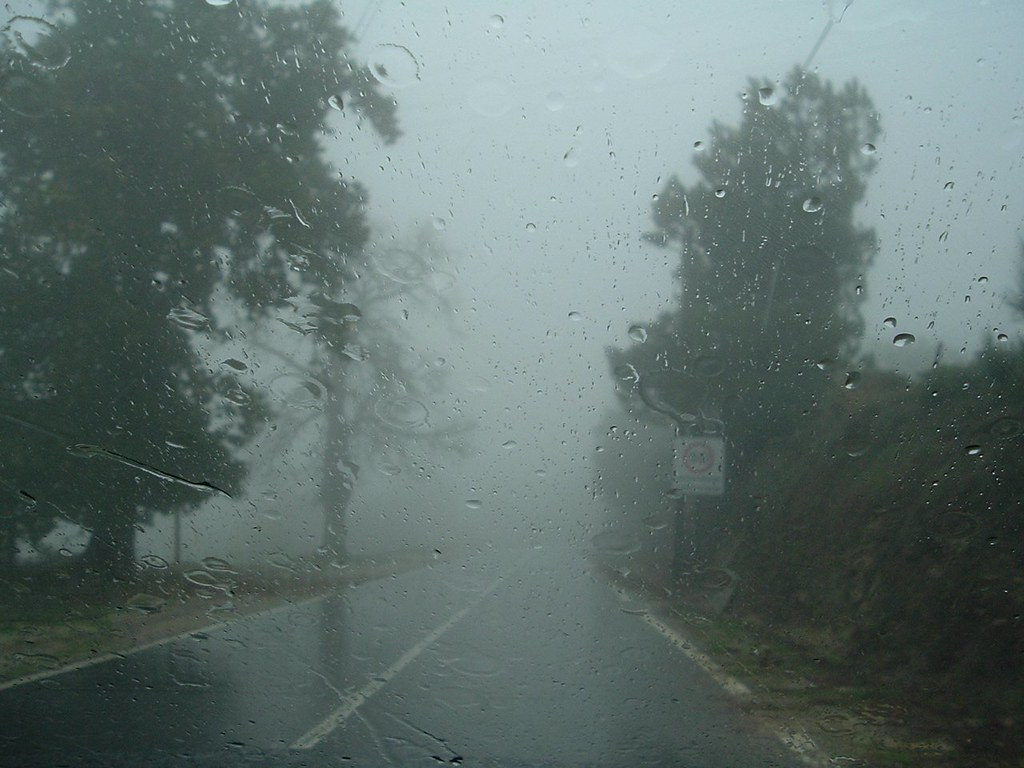
Fire: no
Smoke: no